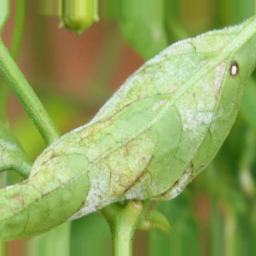
Label: powdery mildew